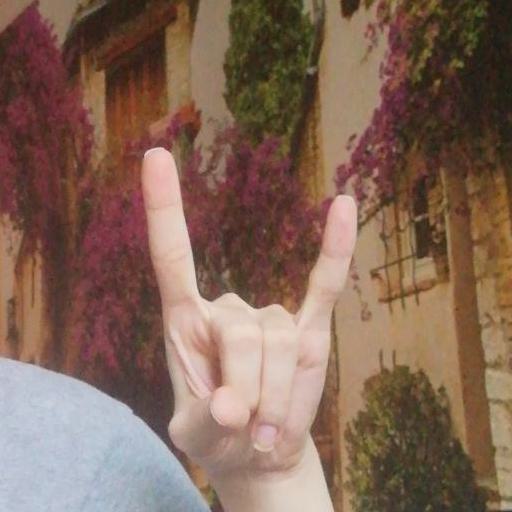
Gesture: rock